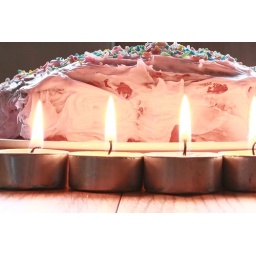
I baked her a butterfly cake and put tealights around it.